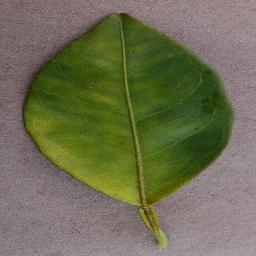
Label: Orange___Haunglongbing_(Citrus_greening)